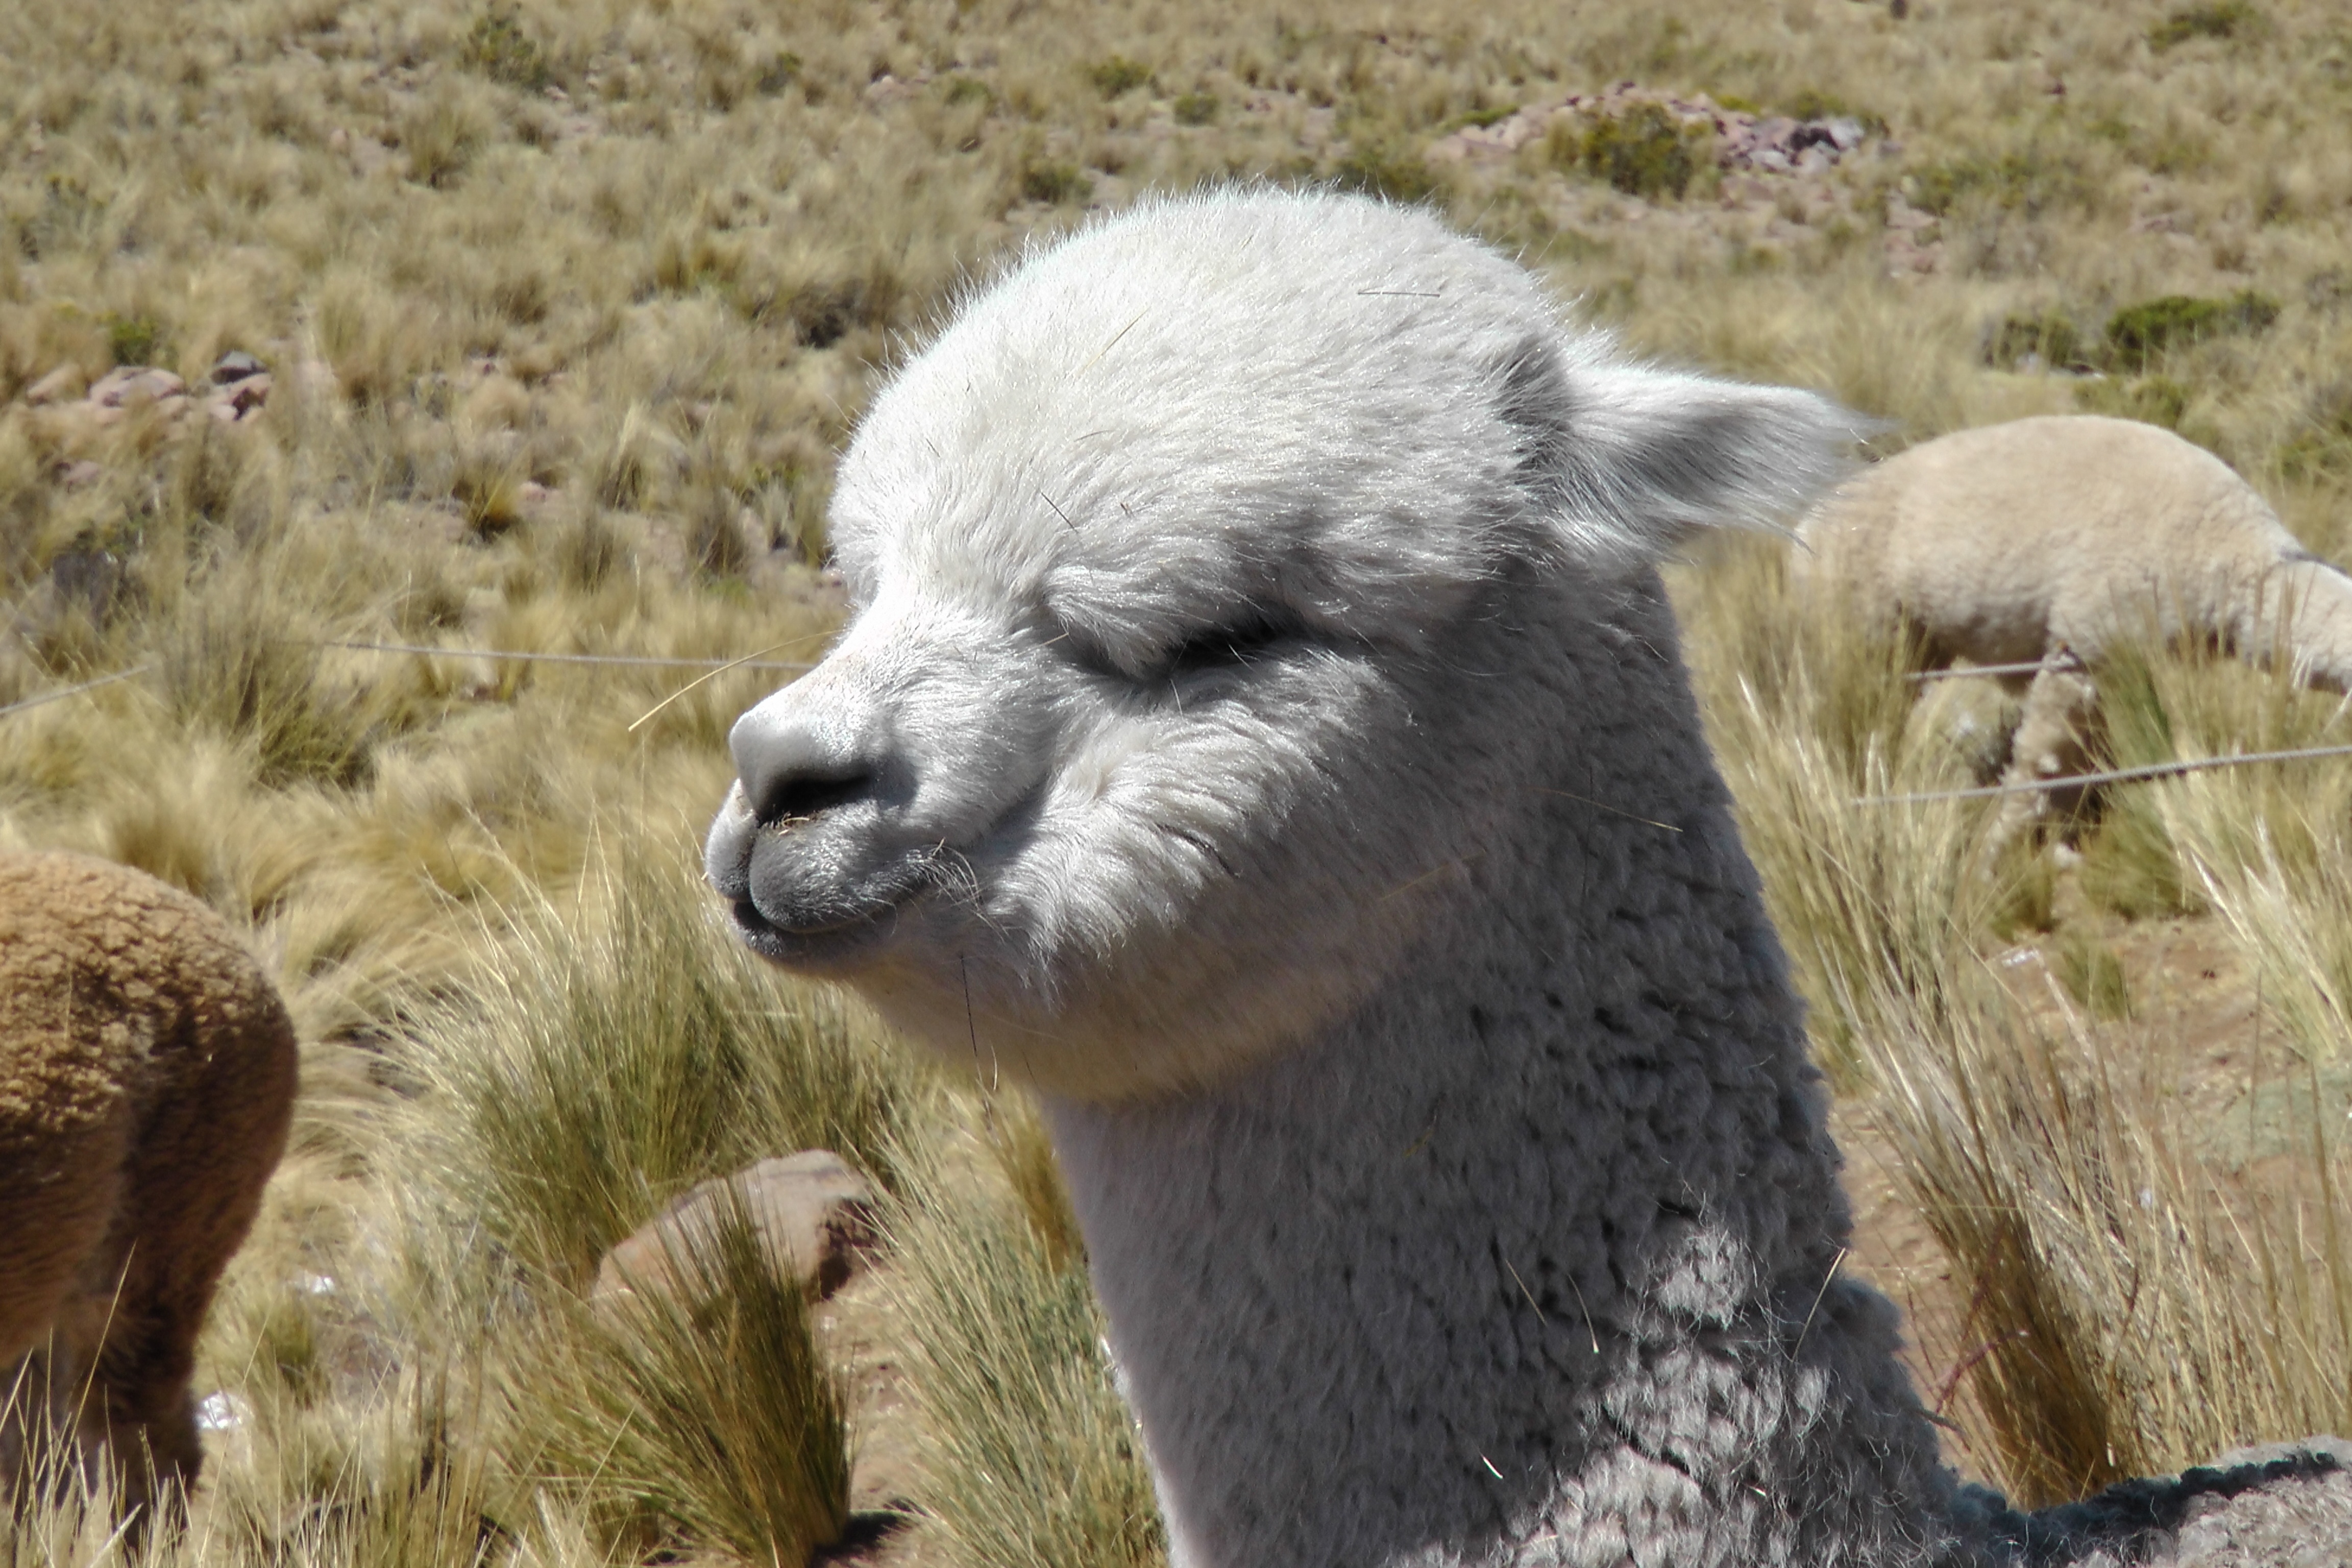
animal, cute, sheep, mammal, fauna, llama, alpaca, vertebrate, sheeps, vicuna, camel like mammal, ande